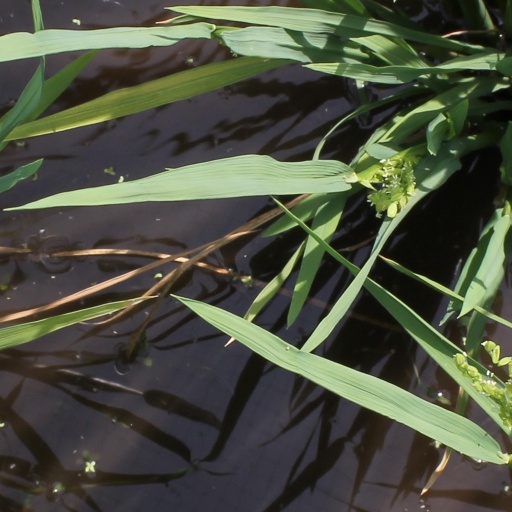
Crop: rice